Israeli Opera

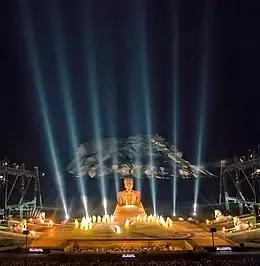
The Israeli Opera performing "Aida" at the foot of Masada, 11 June 2011

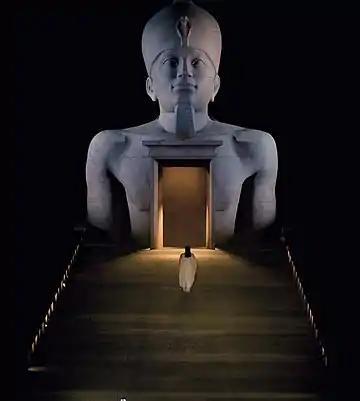
"Aida" at the foot of Masada, focusing on the set.

The Israeli Opera, formerly known as the New Israeli Opera, is the principal opera company of Israel. It was founded in 1985 after lack of Israeli government funding led to the demise of the Israel National Opera. Since 1994 the Tel Aviv Performing Arts Center has been its main performance venue. The company also founded the Israeli Opera Festival which has performed large-scale outdoor productions, originally at Caesarea, and from 2010 in Masada.